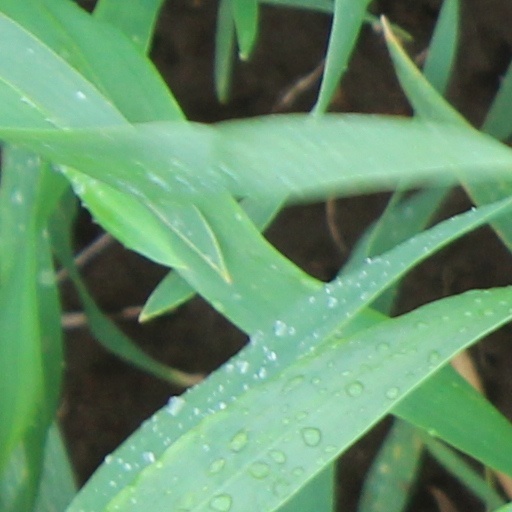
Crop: wheat